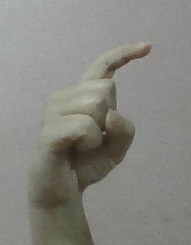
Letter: ra